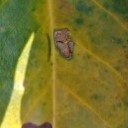
Label: Miner